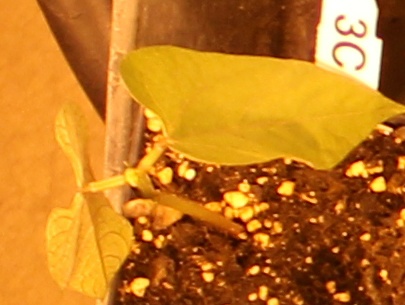
Label: Blackbean